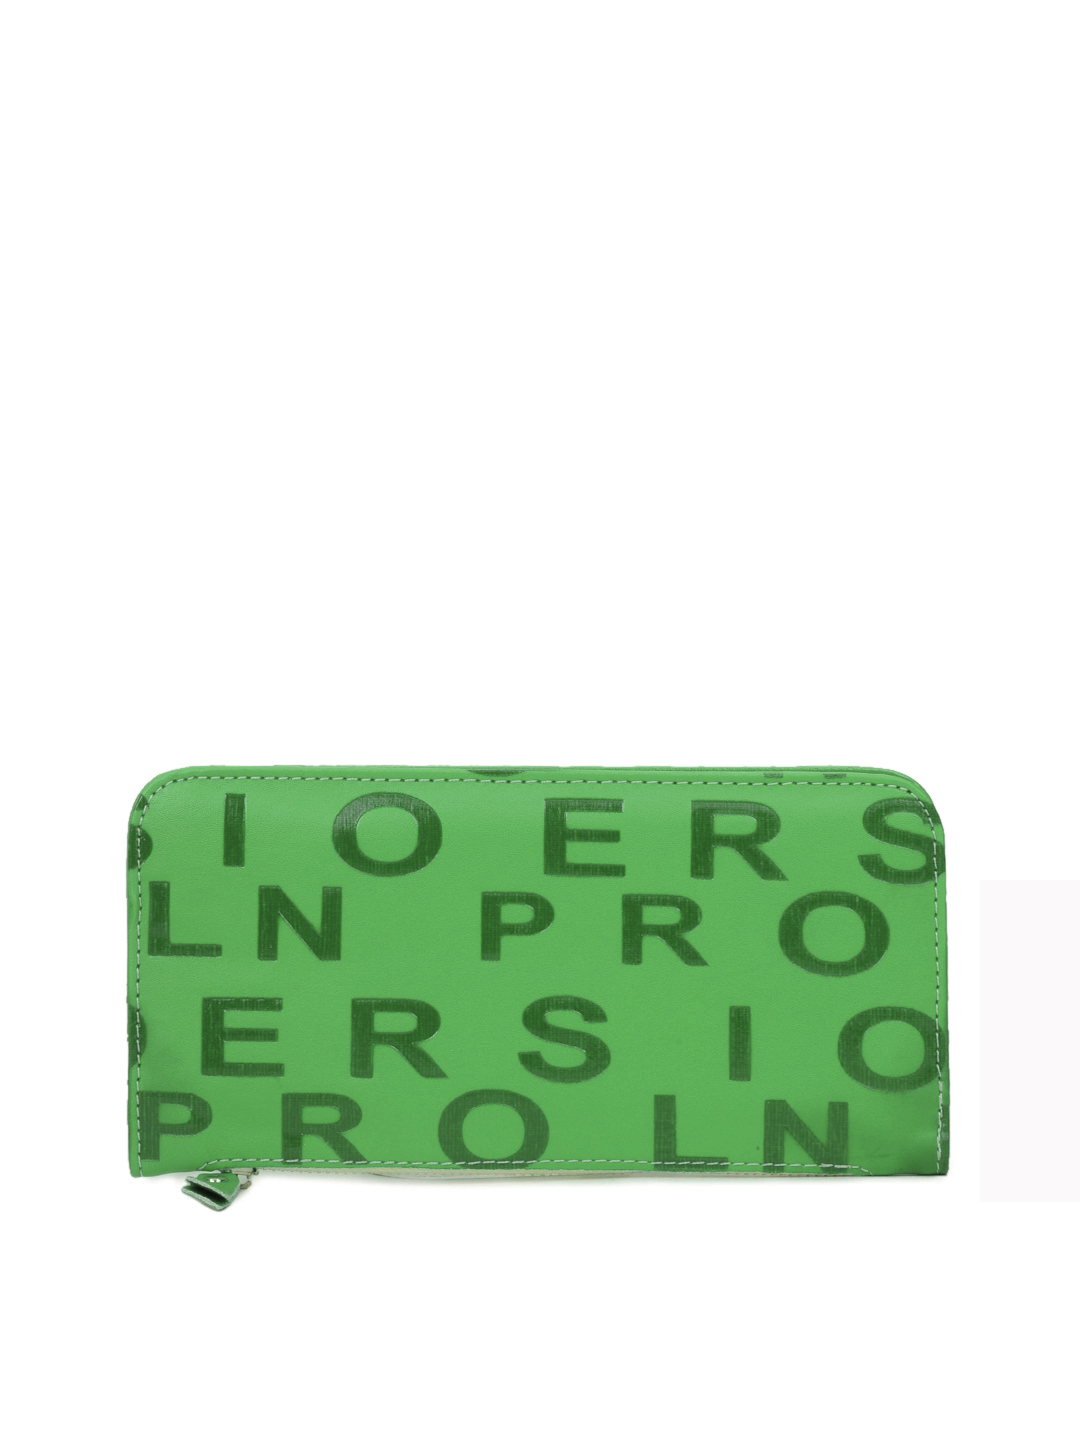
Lino Perros Women Green Wallet
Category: Accessories / Wallets / Wallets
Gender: Women
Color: Green
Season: Summer 2012
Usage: Casual